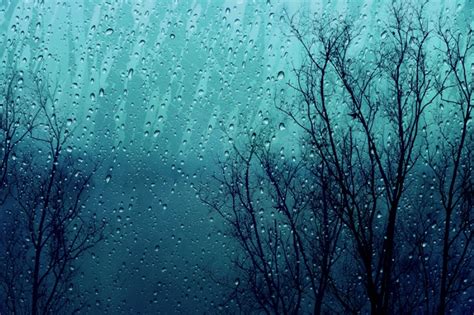
Weather: rain or strom